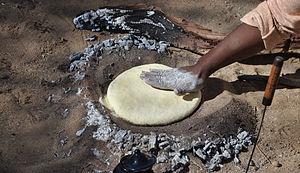
La taguella targuia, ou taghella, est le plat de base des Touaregs, le pain du désert cuit sous la cendre.
La cuisine berbère ou cuisine amazighe est une cuisine traditionnelle ancestrale commune aux habitants d'Afrique du Nord. Elle a peu évolué au cours du temps, mais diffère d'une région à l'autre, suivant les ressources agricoles locales.